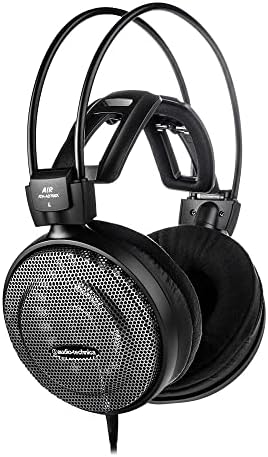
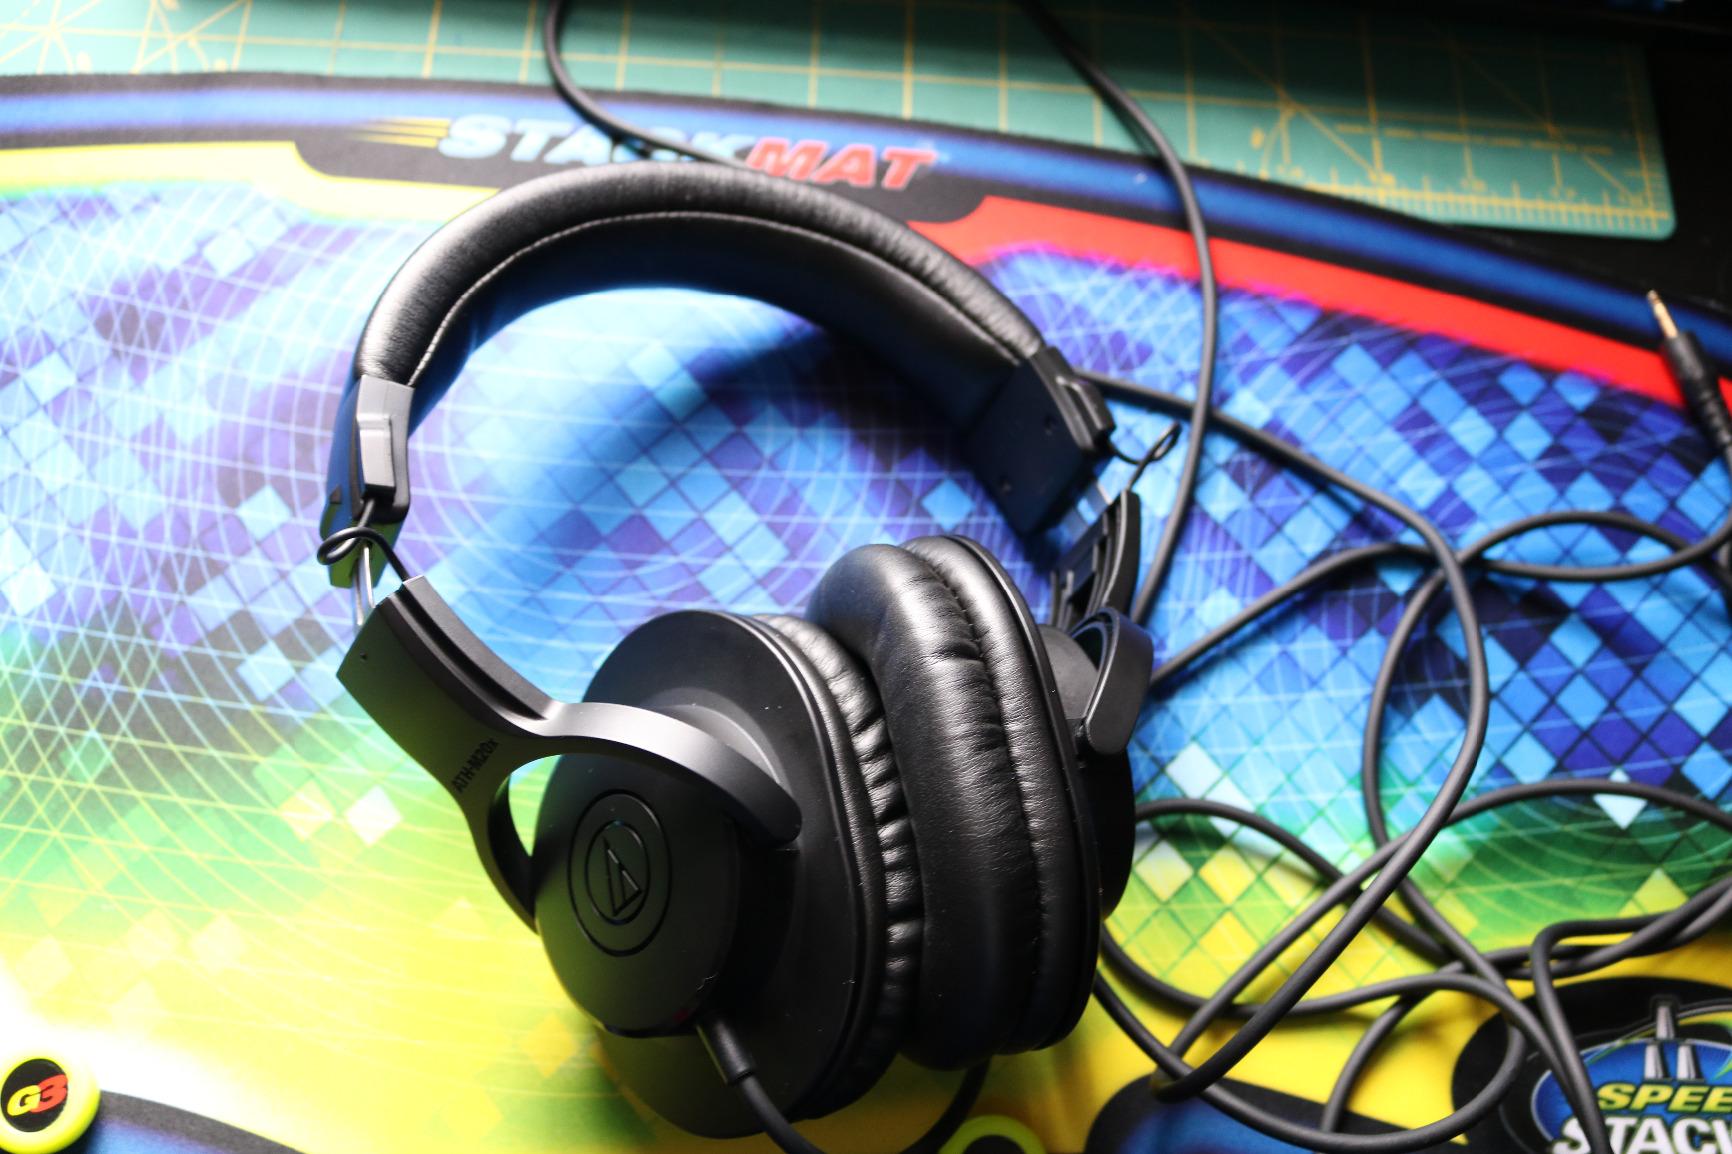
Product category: headphones
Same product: no